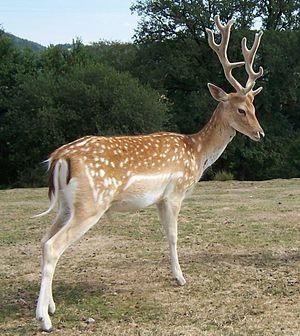
Le Site de Grand Intérêt Biologique des Viviers, plus connu sous le nom de Terril des Viviers est un ancien site de charbonnage s'étendant à l'est de Gilly, section de la ville de Charleroi.